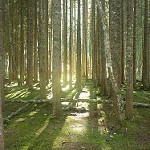
Label: forest